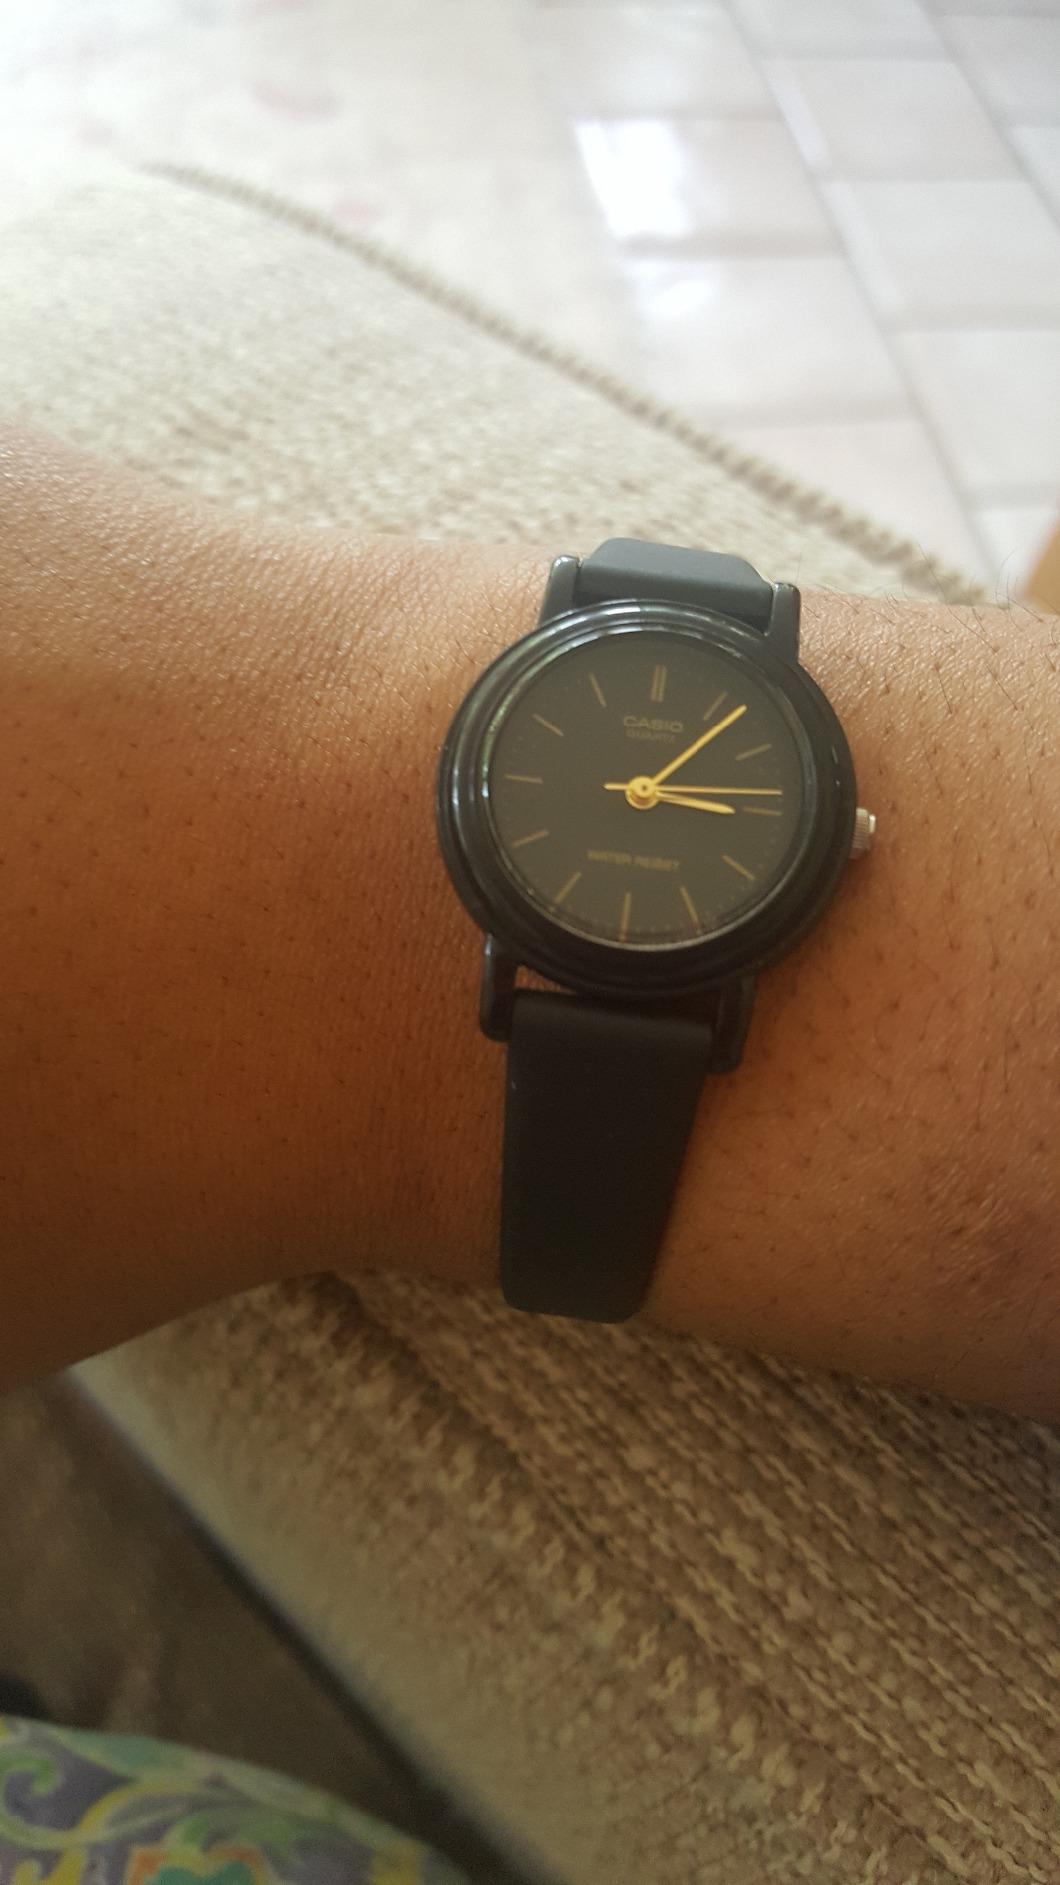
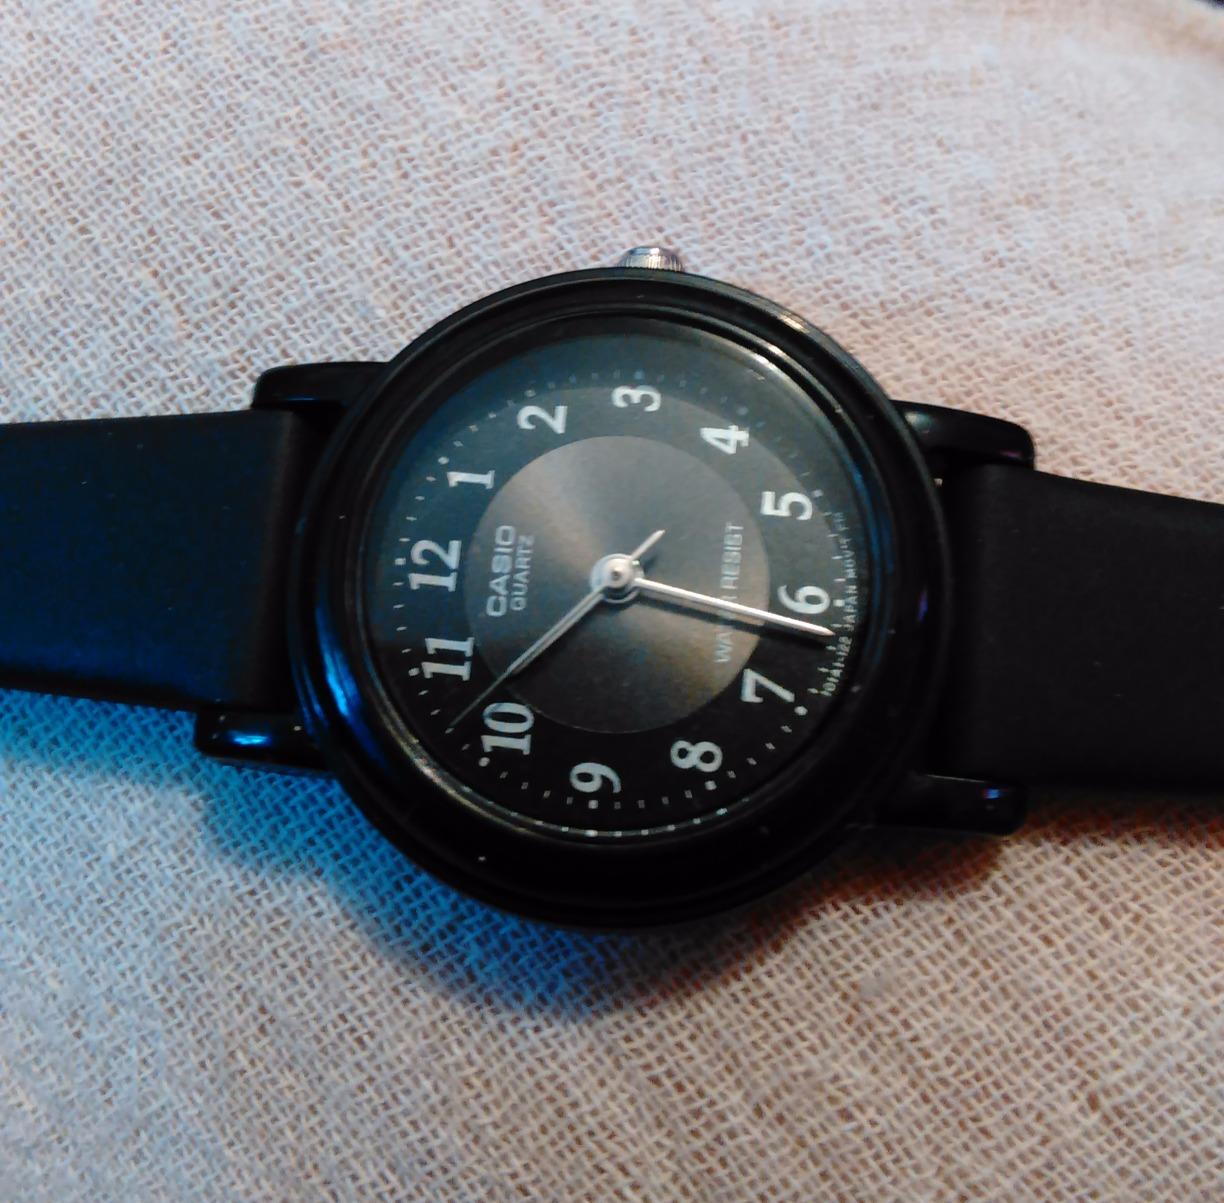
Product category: accessories_watch
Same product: no